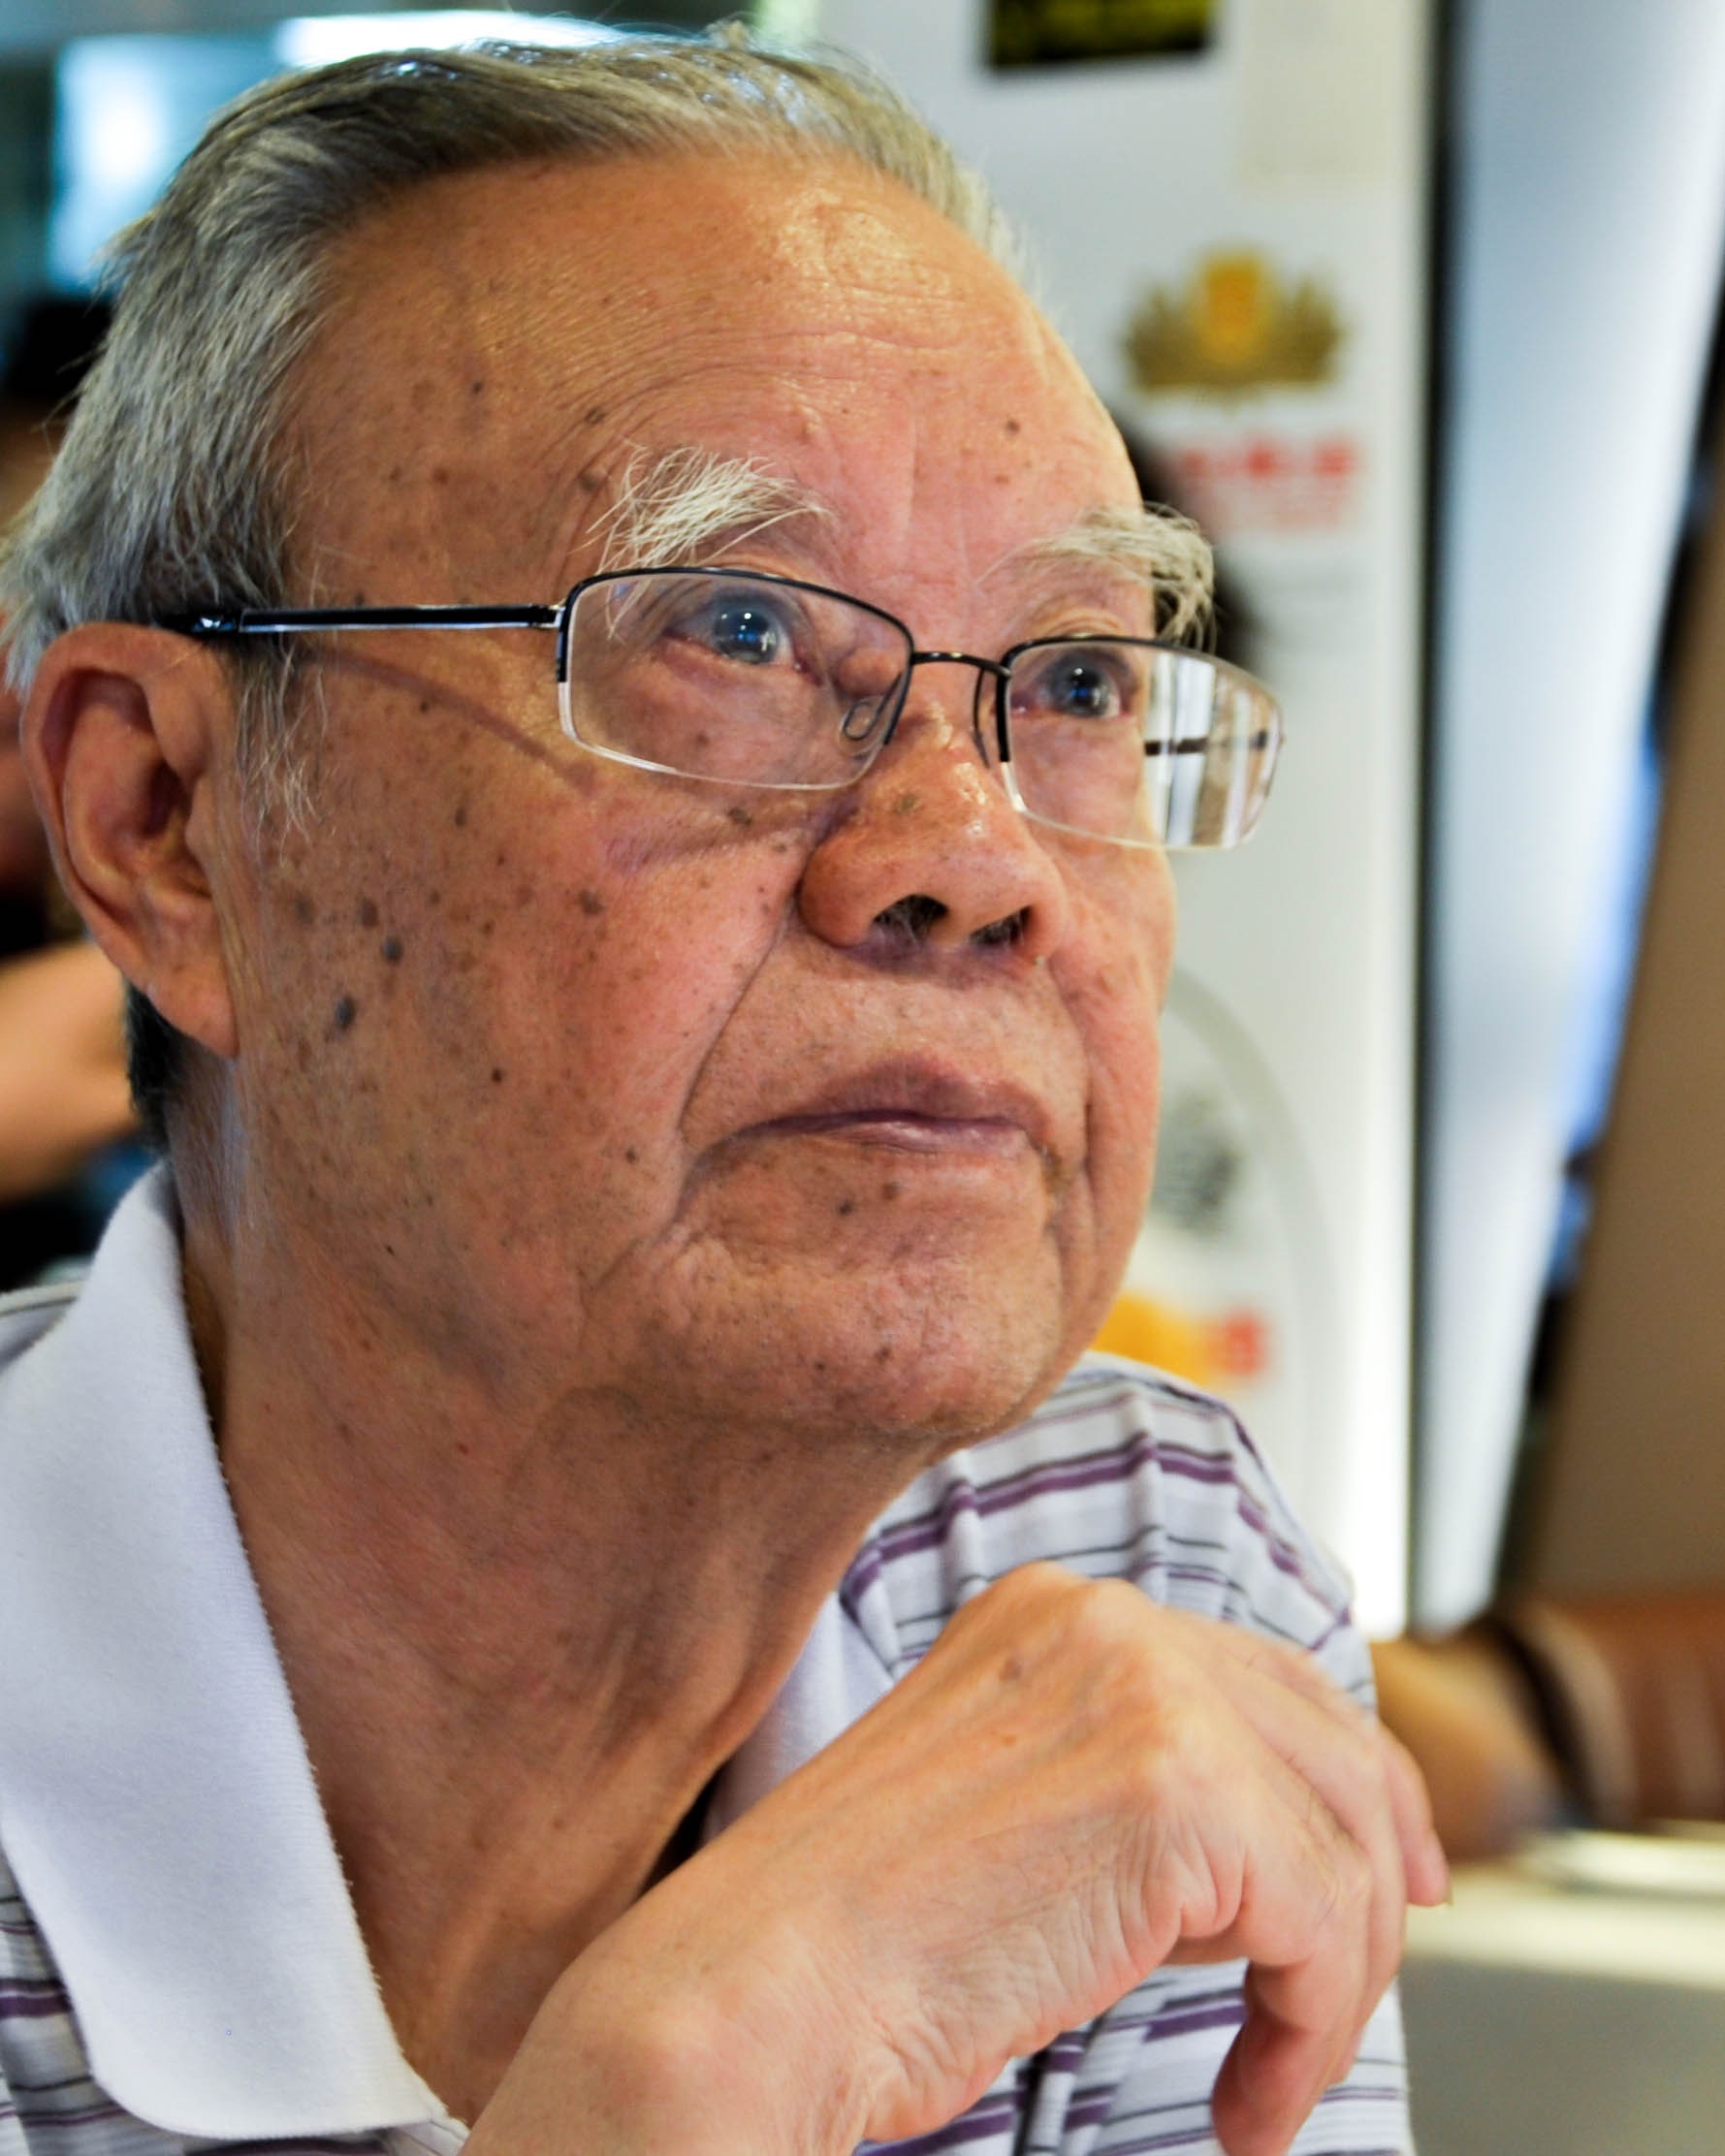
man, person, portrait, professional, profession, senior citizen, eye, glasses, the old man